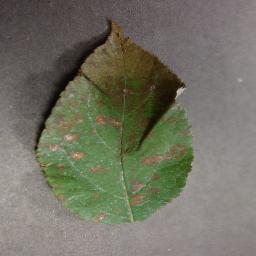
Label: Apple___Cedar_apple_rust